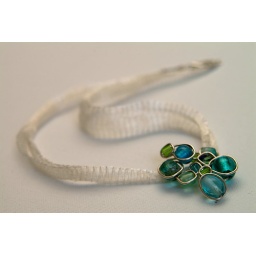
Necklace. Collection of glass beads wrapped in silver coated copper wire hung on silver Italian wire mesh. Personal collection.